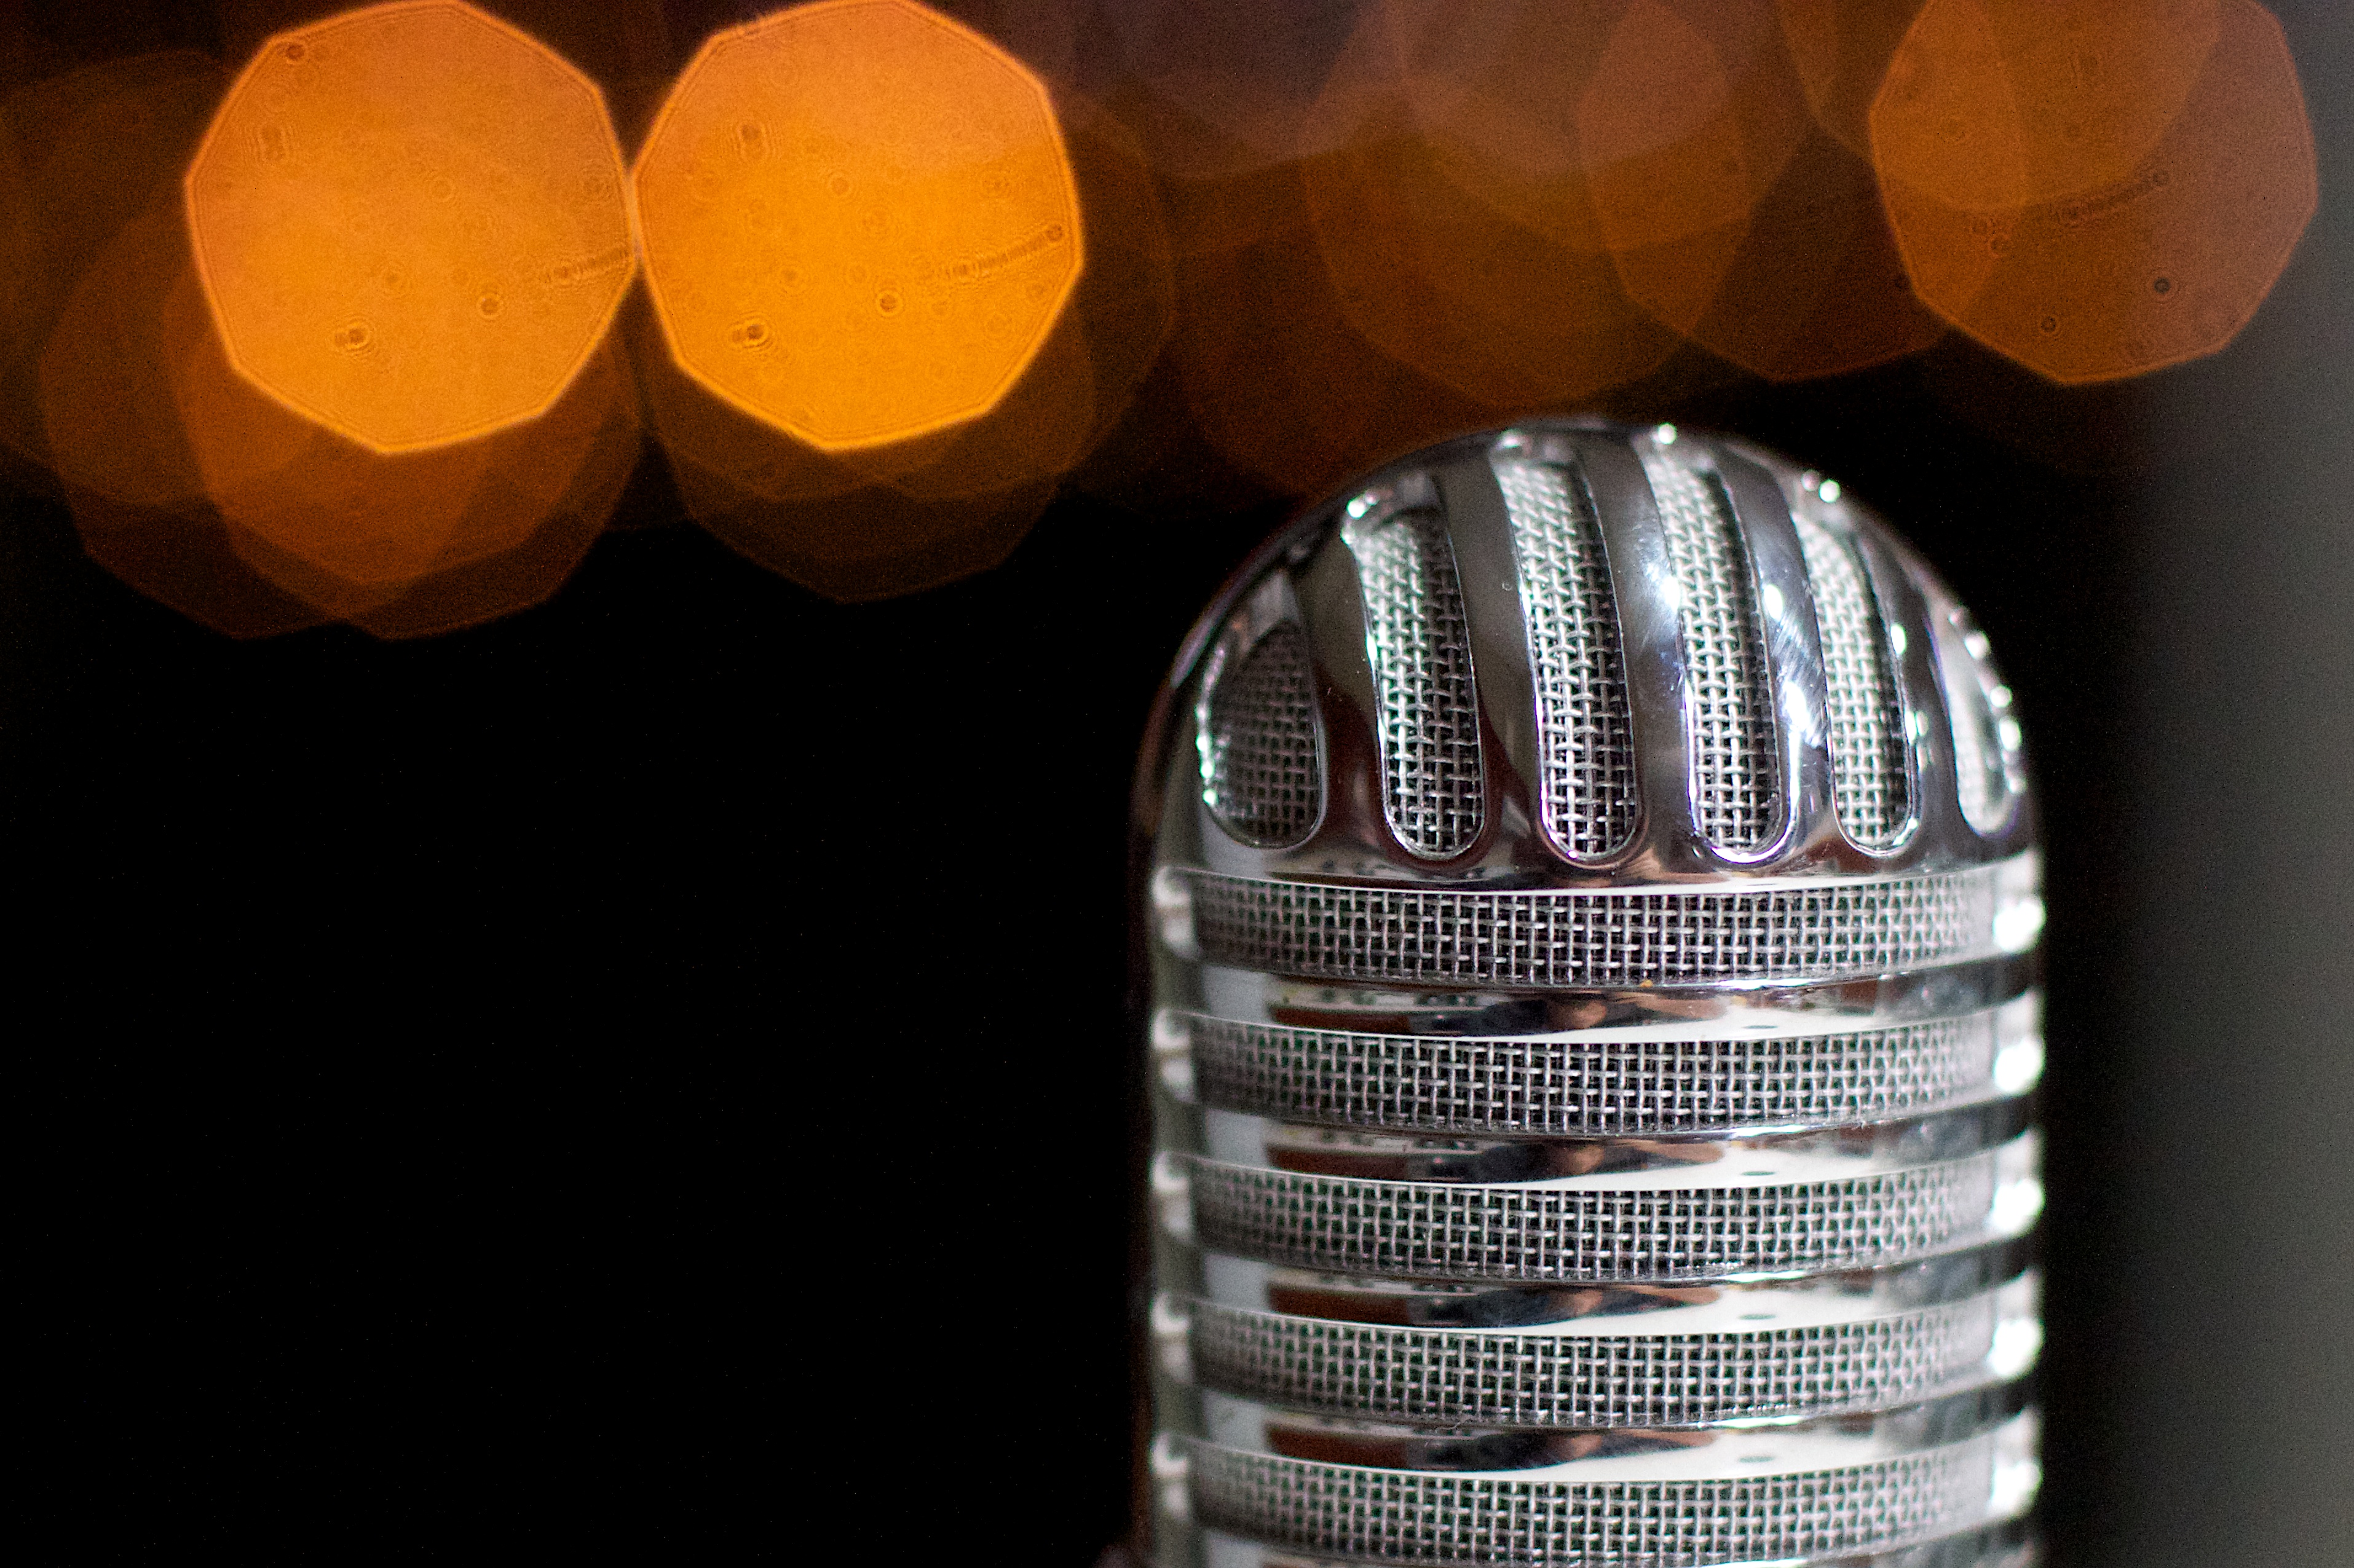
bokeh, microphone, lighting